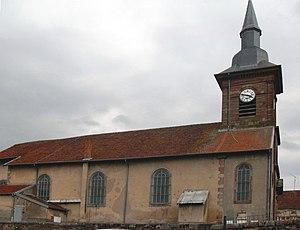
L'église Saint-Pierre-aux-Liens de Pexonne, côté nord-puest
Pexonne est une commune française située dans le département de Meurthe-et-Moselle en région Grand Est.